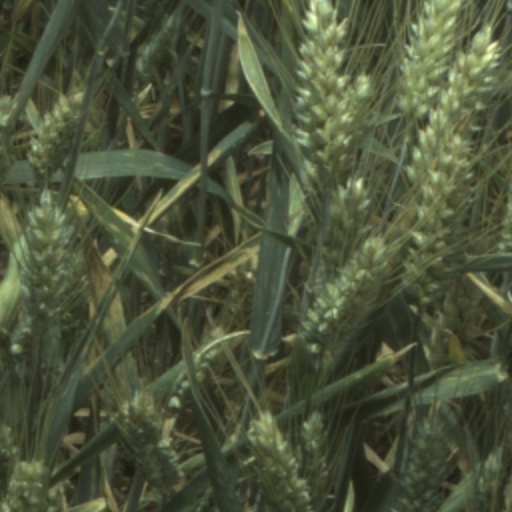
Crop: wheat